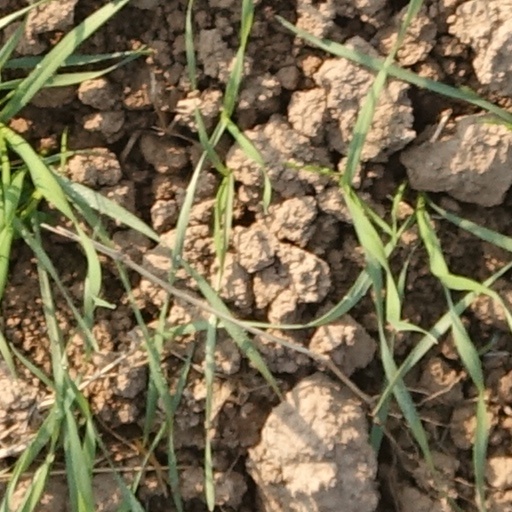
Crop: wheat